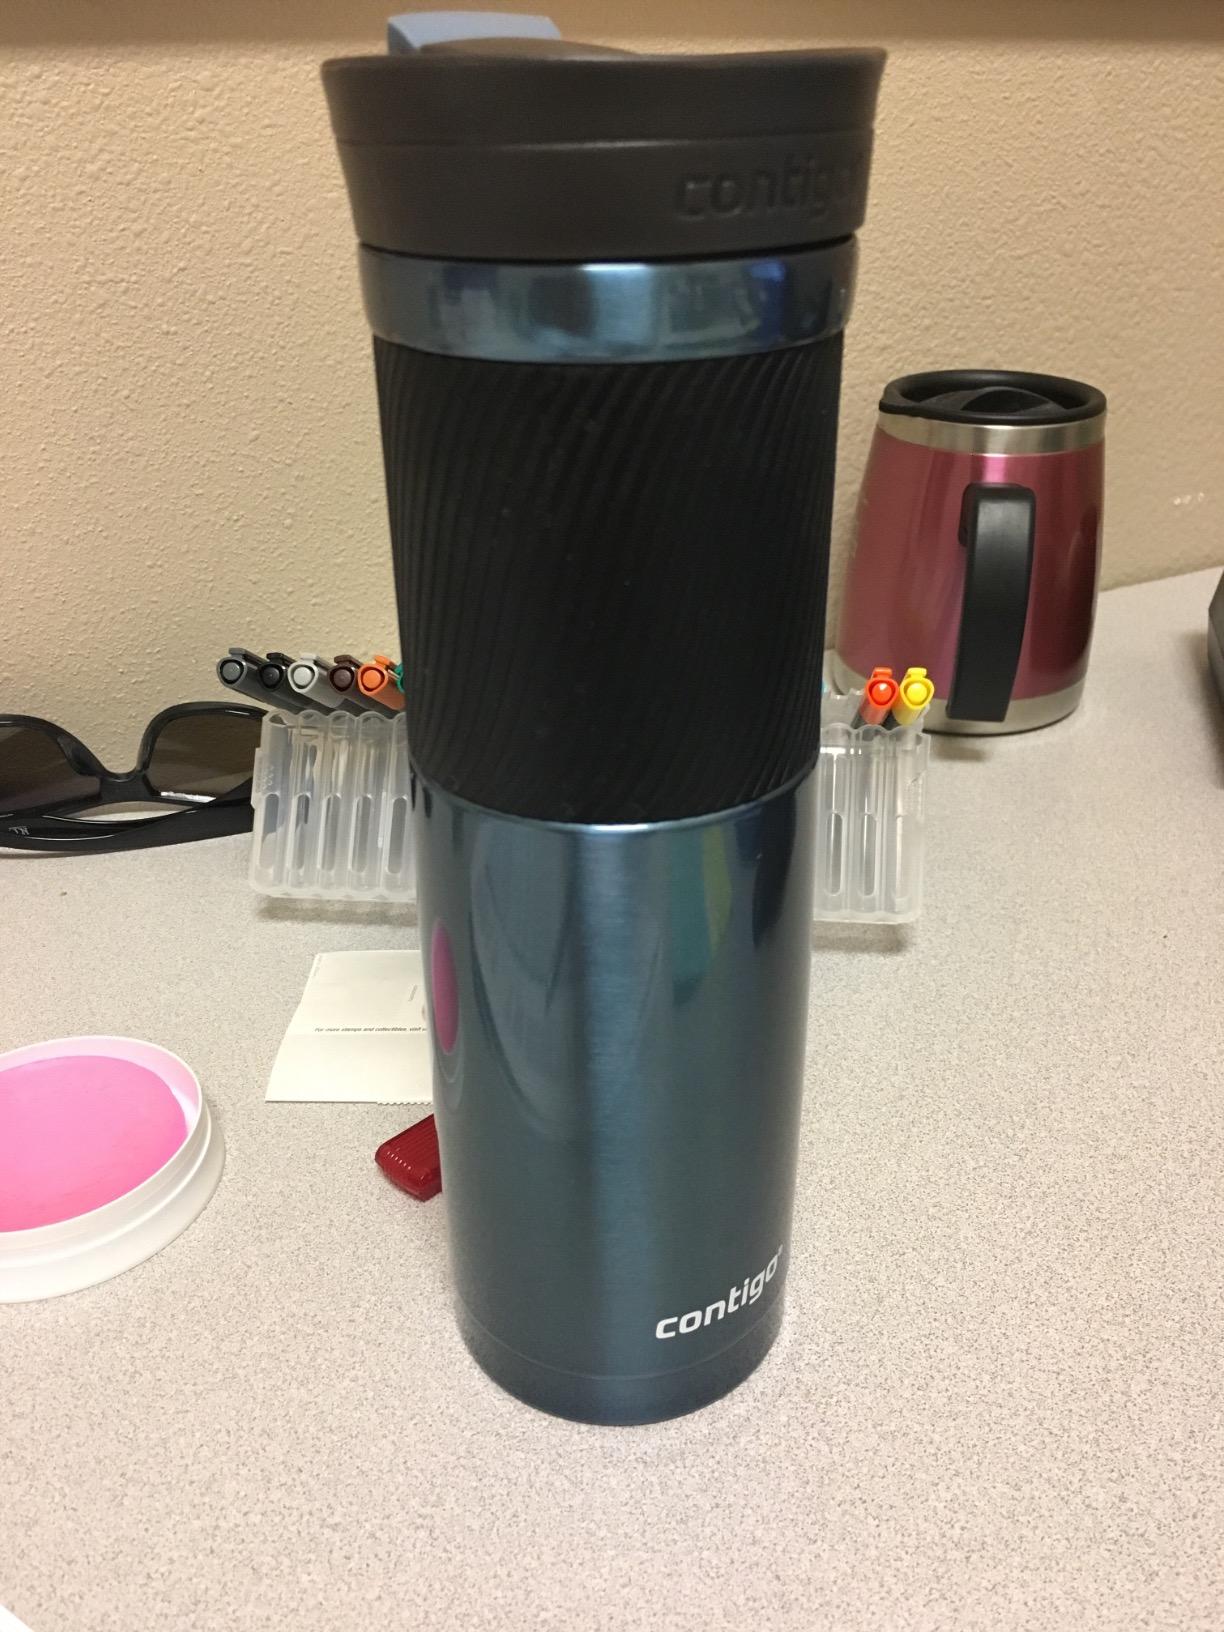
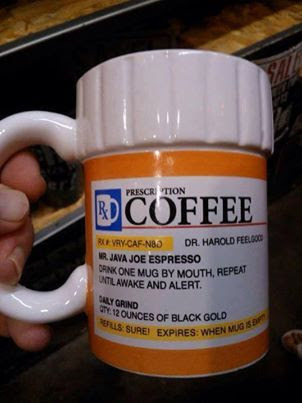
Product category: items_mug
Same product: no